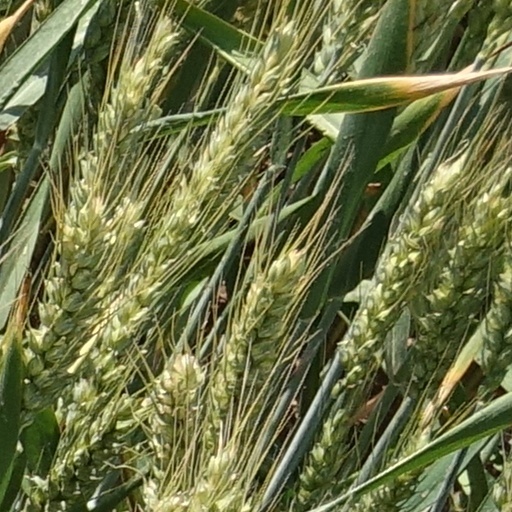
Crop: wheat